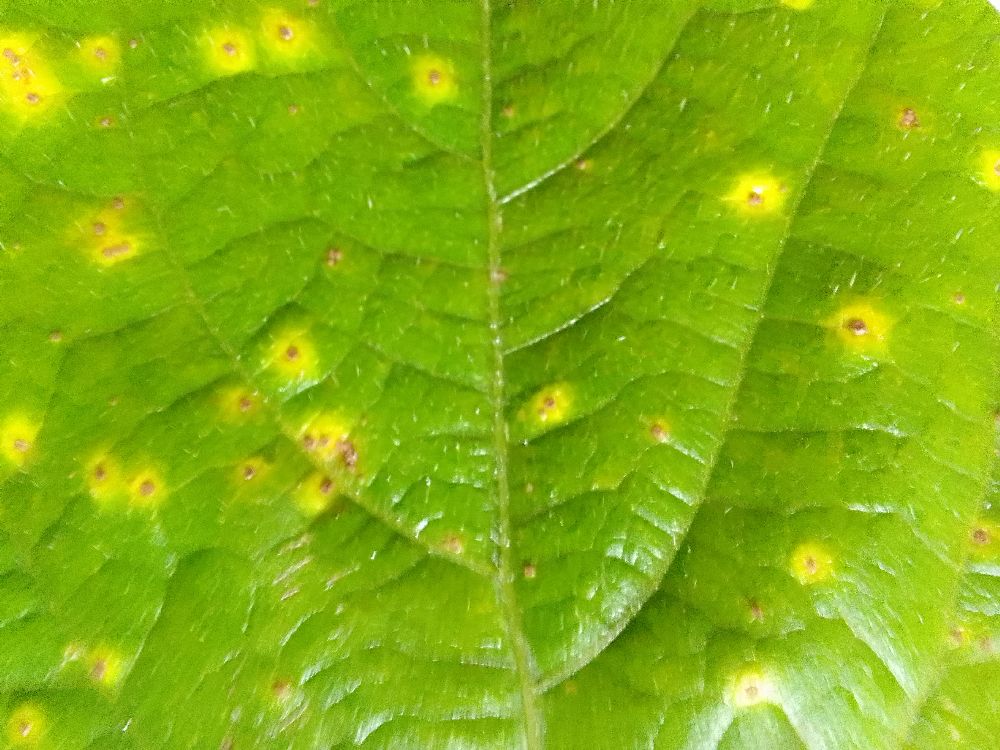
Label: rust